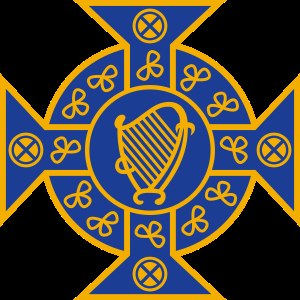
Nordirlands fodboldforbund
Fodboldforbundets oprindelige logo
Irish Football Association er Nordirlands nationale fodboldforbund og dermed det øverste ledelsesorgan for fodbold i landet. Det administrerer Irish Premier League, Irish Cup og Nordirlands fodboldlandshold og har hovedsæde i Belfast.